Iserlohn

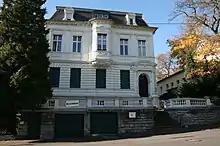
"Villa Wessel"

Iserlohn (Westphalian: "Iserlaun") is a city in the Märkischer Kreis district, in North Rhine-Westphalia, Germany. It is the largest city by population and area within the district and the Sauerland region.